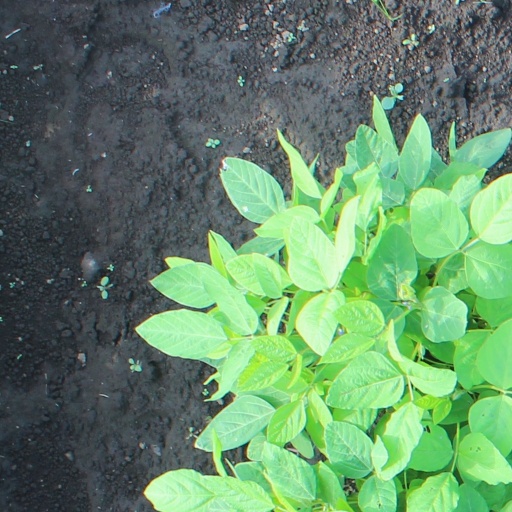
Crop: soybean